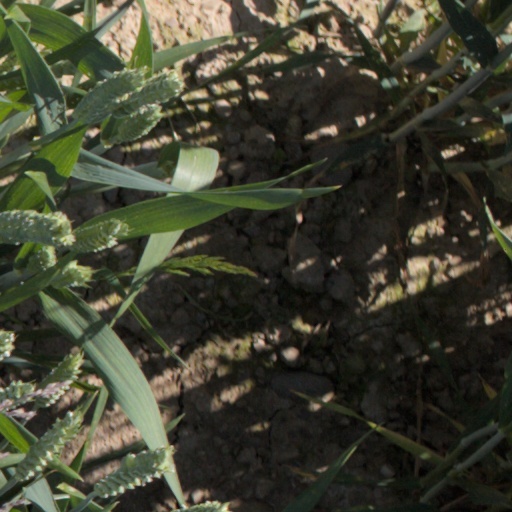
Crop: wheat